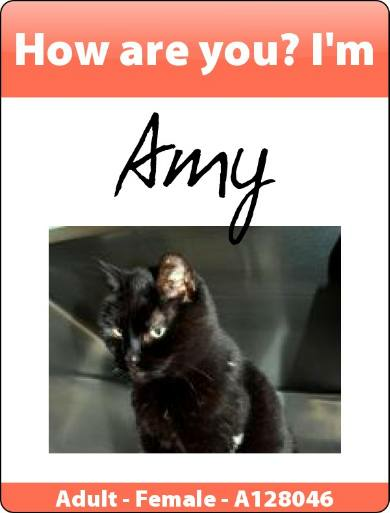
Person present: No